RTC Transit

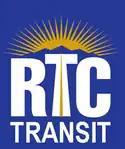
Current logo

In 2004, CAT received its first shipment of 10 Irisbus Civis bus rapid transit (BRT) vehicles from Irisbus. These buses served on the new Metropolitan Area Express (MAX) route, which serves Nellis Air Force Base via North Las Vegas Boulevard. RTC was a member of the BRT Consortium organized by the Federal Transit Administration (FTA) in 1999. North Las Vegas Boulevard had been restriped in spring 2000, which converted what had been a breakdown lane into a dedicated transit lane; RTC subsequently applied for a federal grant in 2002 under the Bus Rapid Transit Initiative. The Civis featured an optical guidance system (OGS) to automate docking at level-boarding platforms, similar to a light-rail system; however, the OGS proved to be unreliable in service due to the difficulty of maintaining pavement markings. Revenue service on MAX started on June 30, 2004; ridership increased by 25% by the end of 2004, and end-to-end travel times were cut approximately in half, from 50 to 25 minutes.